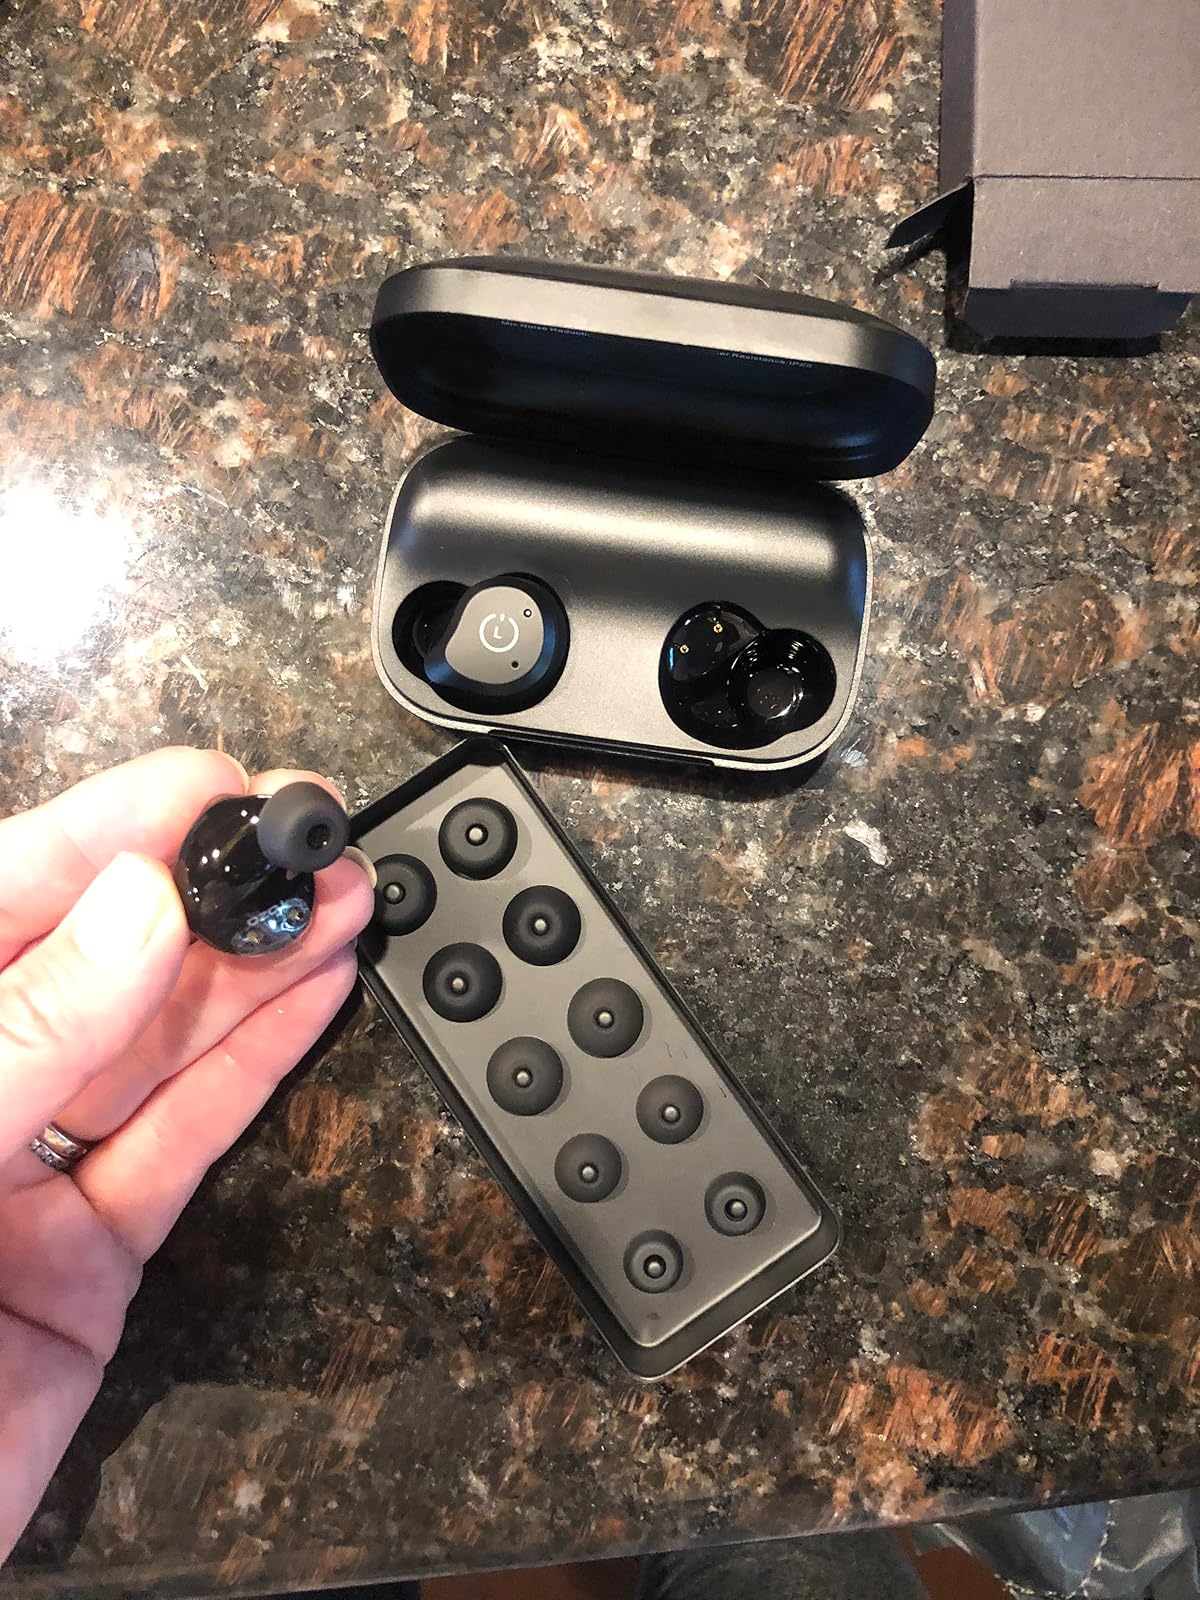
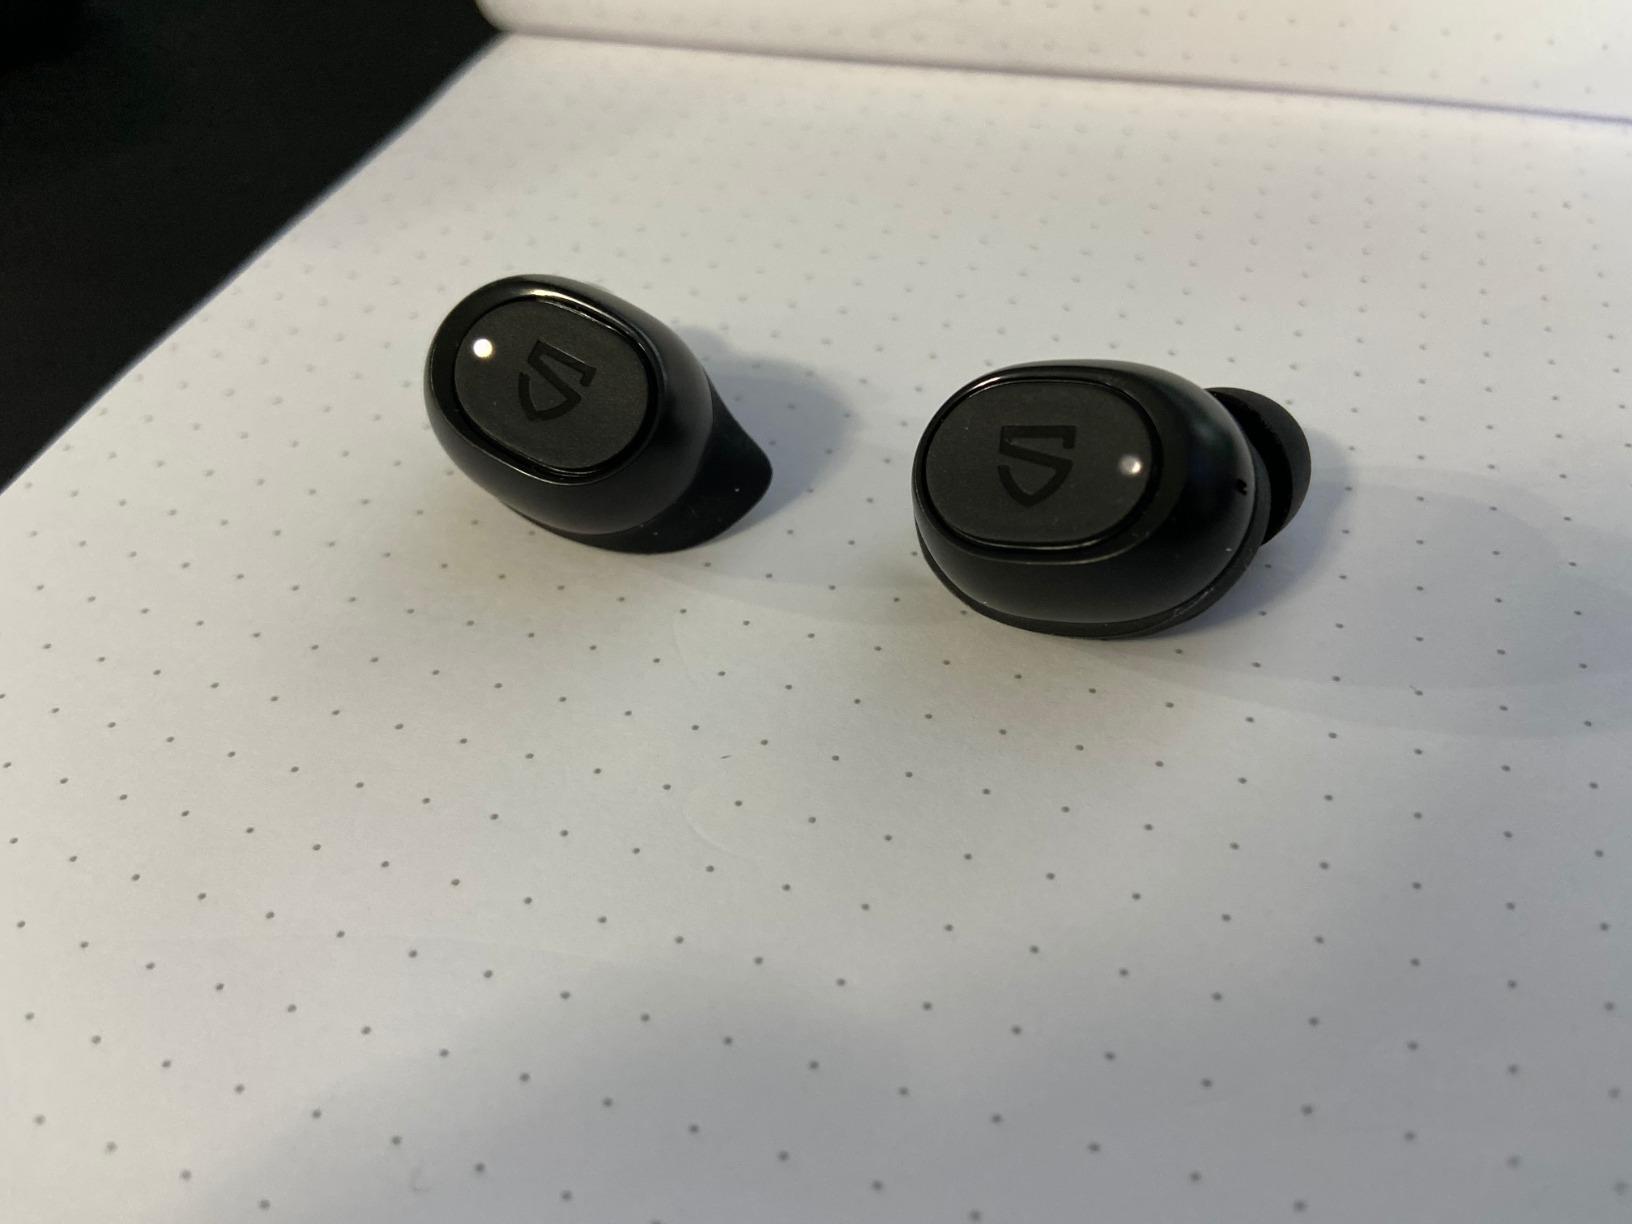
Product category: earbuds
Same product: no